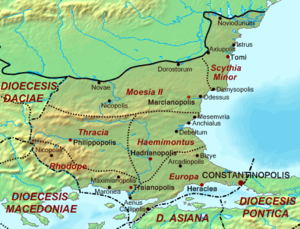
Thrakien / Historie / Romersk styre
Kort over bispedømmet Thrakien (Dioecesis Thraciae) ca. 400 e.Kr.
Thrakien er et landområde i Sydøsteuropa med kyst mod Sortehavet, Marmarahavet og det Ægæiske Hav. Landet er opkaldt efter thrakere eller trakere, en gruppe indoeuropæiske stammer, som talte et thrakisk sprog – en knapt dokumenteret gren af den indoeuropæiske sprogfamilie. Disse folk bosatte sig på Balkan i de østlige, centrale og sydlige dele, samt i tilstødende dele af Europa. Samlenavnet thrakere var en benævnelse på mere end 50 kendte stammer med delt kultur og sprog i antikken.